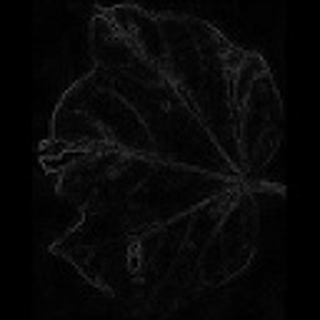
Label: cotton_bacterial_blight